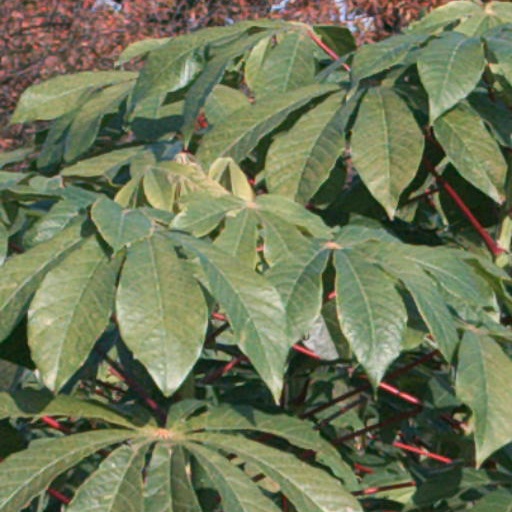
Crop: cassava